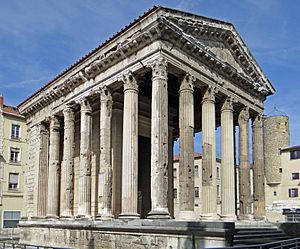
Vienne - Temple d'Auguste et de Livie (sept. 2013)
L'architecture romaine est l'art de concevoir des espaces et de bâtir des édifices qui se développe durant la Rome antique, du Vᵉ siècle av. J.-C. au IVᵉ siècle apr. J.-C. Elle adopte certains aspects de l'architecture de la Grèce antique de façons directe et indirecte à travers les contacts avec la Grande-Grèce et par l'utilisation des techniques de l'architecture étrusque qui trouve elle-même son origine dans l'architecture grecque. On retrouve ainsi dans les monuments romains l'esthétisme des bâtiments grecs avec l'utilisation des ordres architecturaux et du marbre qui se mélange aux techniques héritées des étrusques, comme leur savoir-faire en matière d'ingénierie hydraulique.
Un temple romain peut désigner l'espace sacré dans lequel sont organisées des activités rituelles comme la prise des auspices ou, par extension, toute construction élevée sur cet espace inauguré. Ces constructions monumentales de l'architecture romaine peuvent être dédiées à la pratique extérieure d'un des cultes de la religion romaine, à loger symboliquement une administration ou encore à vénérer une personne. Les vestiges des temples romains sont parmi les plus impressionnants et les mieux conservés des vestiges archéologiques romains, parfois grâce à leur conversion en église chrétienne. Les Romains pratiquent également un culte domestique à l'aide de petits temples domestiques : les laraires.